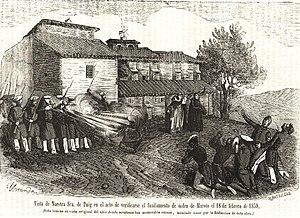
Juan Antonio Guergué y Yániz, né à Aguilar de Codés le 26 juin 1789 et mort à Estella le 18 février 1839, est un militaire espagnol, général et chef d'État major de l'armée carliste au cours de la première guerre carliste.